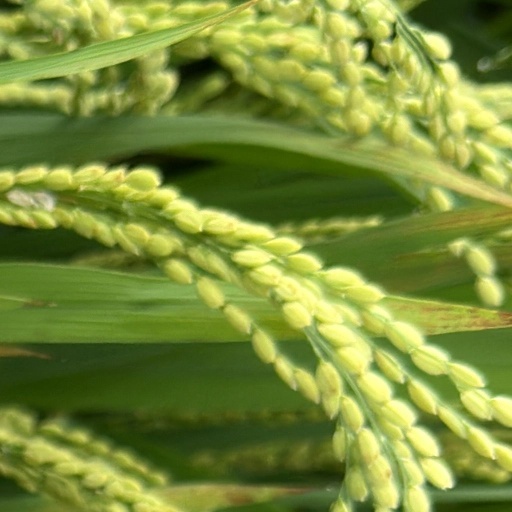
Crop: rice